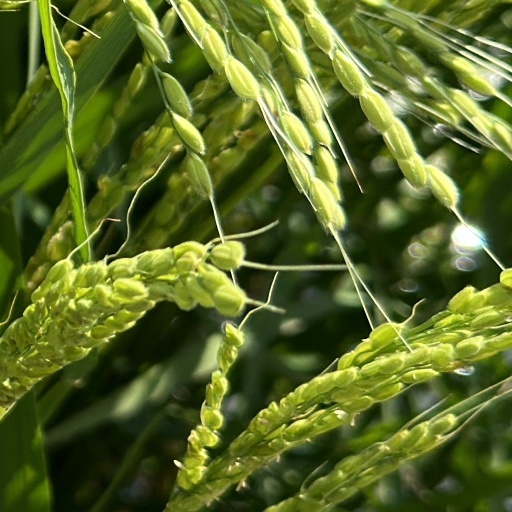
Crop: rice